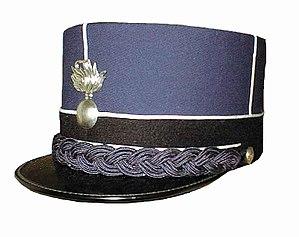
Képi de la gendarmerie pontificale